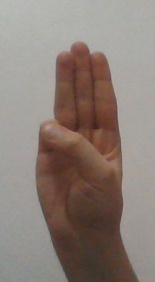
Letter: thaa